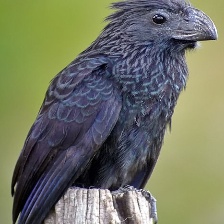
Species: GROVED BILLED ANI
Scientific name: CROTOPHAGA SULCIROSTRIS